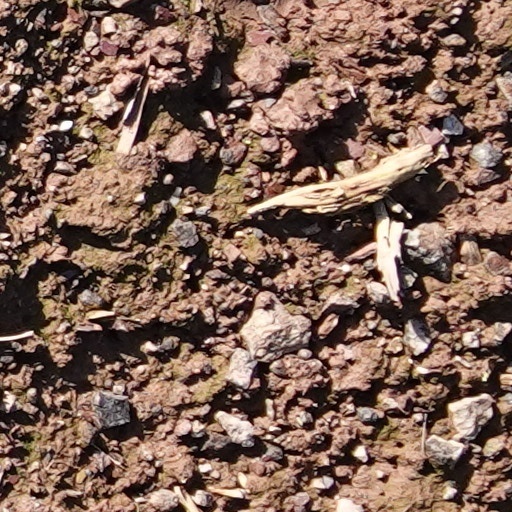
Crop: wheat